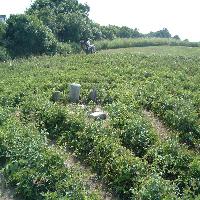
Weather: cloudy or overcast